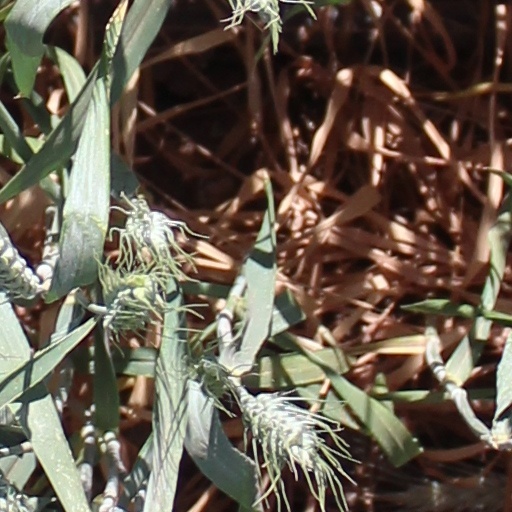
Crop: wheat